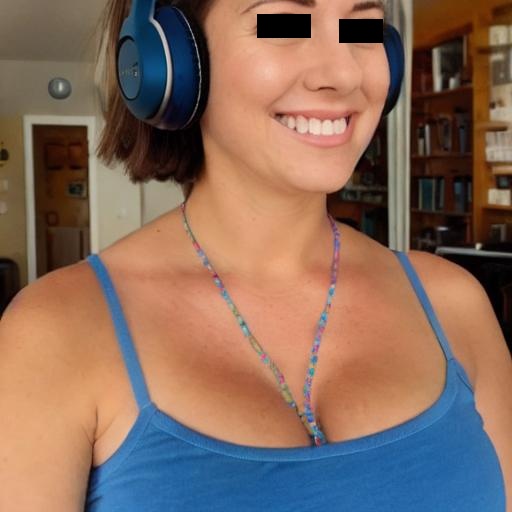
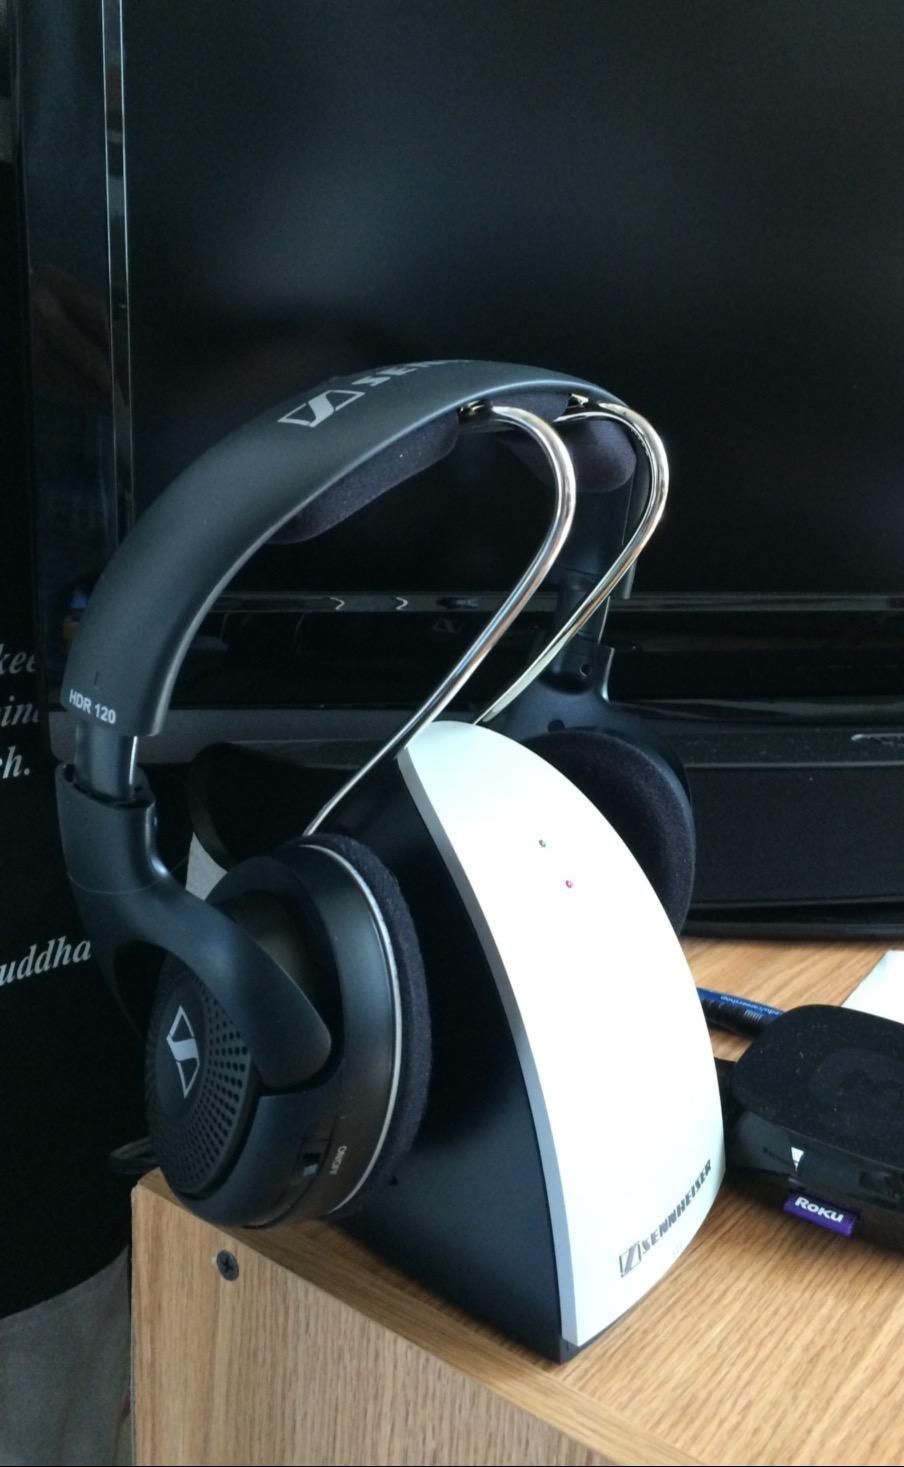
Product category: headphones
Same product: no